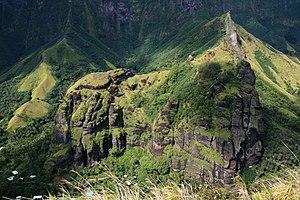
Formation basaltique surplombant le village de Hanavave, île de Fatu Iva, archipel des Marquises, Polynésie Française.